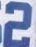
Number: 2